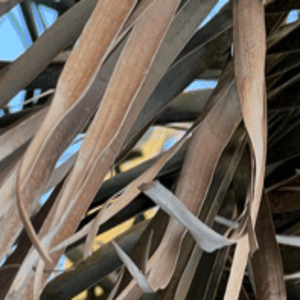
Label: Potassium Deficiency